Herbert Blumberg

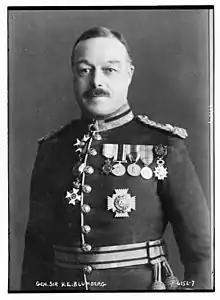

General Sir Herbert Edward Blumberg, (20 March 1869 – 16 August 1934) was a Royal Marines officer who served as Adjutant-General Royal Marines.